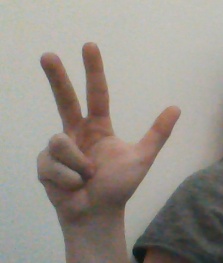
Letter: al